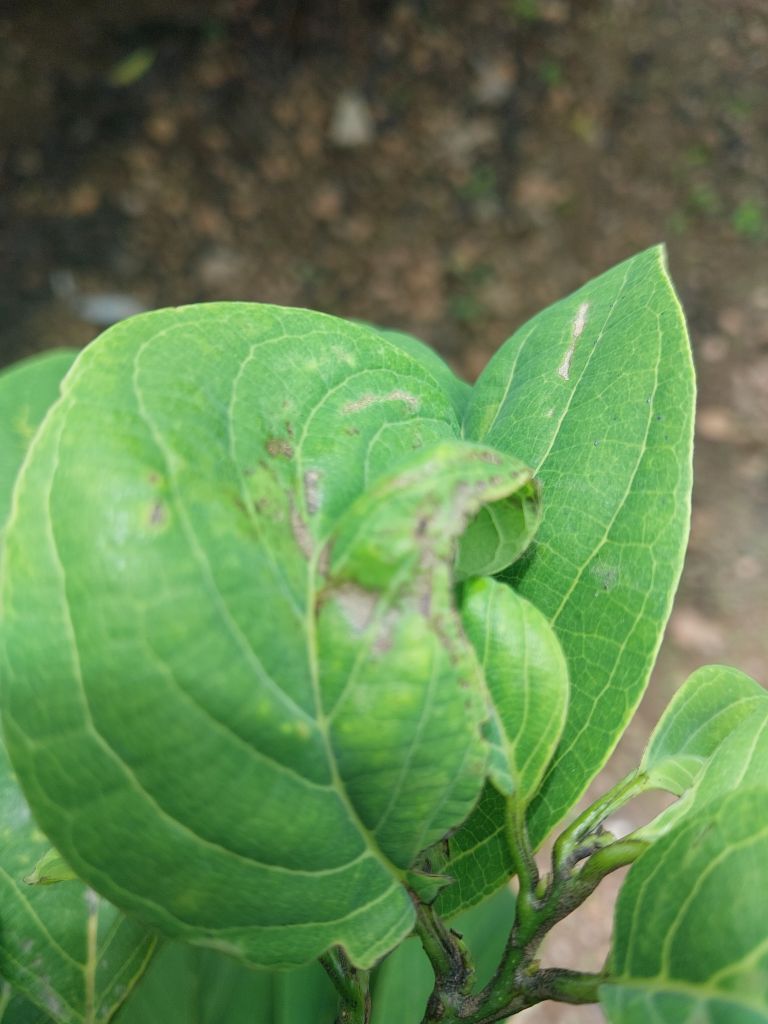
Disease label: Leaf spot on Leaves